Hexapod (robotics)

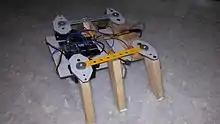
Beetle hexapod

A hexapod robot is a mechanical vehicle that walks on six legs. Since a robot can be statically stable on three or more legs, a hexapod robot has a great deal of flexibility in how it can move. If legs become disabled, the robot may still be able to walk. Furthermore, not all of the robot's legs are needed for stability; other legs are free to reach new foot placements or manipulate a payload.